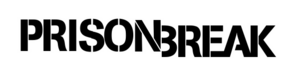
Prison Break
Prison Break er en Golden Globe og Emmy nomineret amerikansk action/drama tv-serie, som havde premiere den 29. august 2005, på Fox Broadcasting Company. I Danmark havde den premiere den 26. marts 2006, på TV3. Serien handler om to brødre; den ene er blevet dømt til døden for en forbrydelse, han ikke har begået, og den anden er et geni, som udtænker en kompliceret plan for at redde sin bror ud af fængslet. Serien er skabt af Paul Scheuring, og produceret af Adelstein-Parouse Productions, i samarbejde med Original Television og 20th Century Fox Television. De nuværende ledende producere er Scheuring, Matt Olmstead, Kevin Hooks, Marty Adelstein, Dawn Parouse Olmstead, Neal H. Moritz, og Brett Ratner. Temamusikken er komponeret af Ramin Djawadi, og var nomineret til en Primetime Emmy Award i 2006.